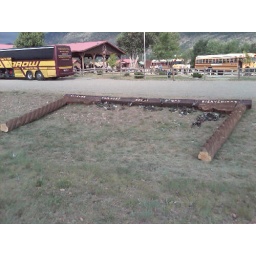
Historic "used hiking boot" sign dropped by bus during our trek